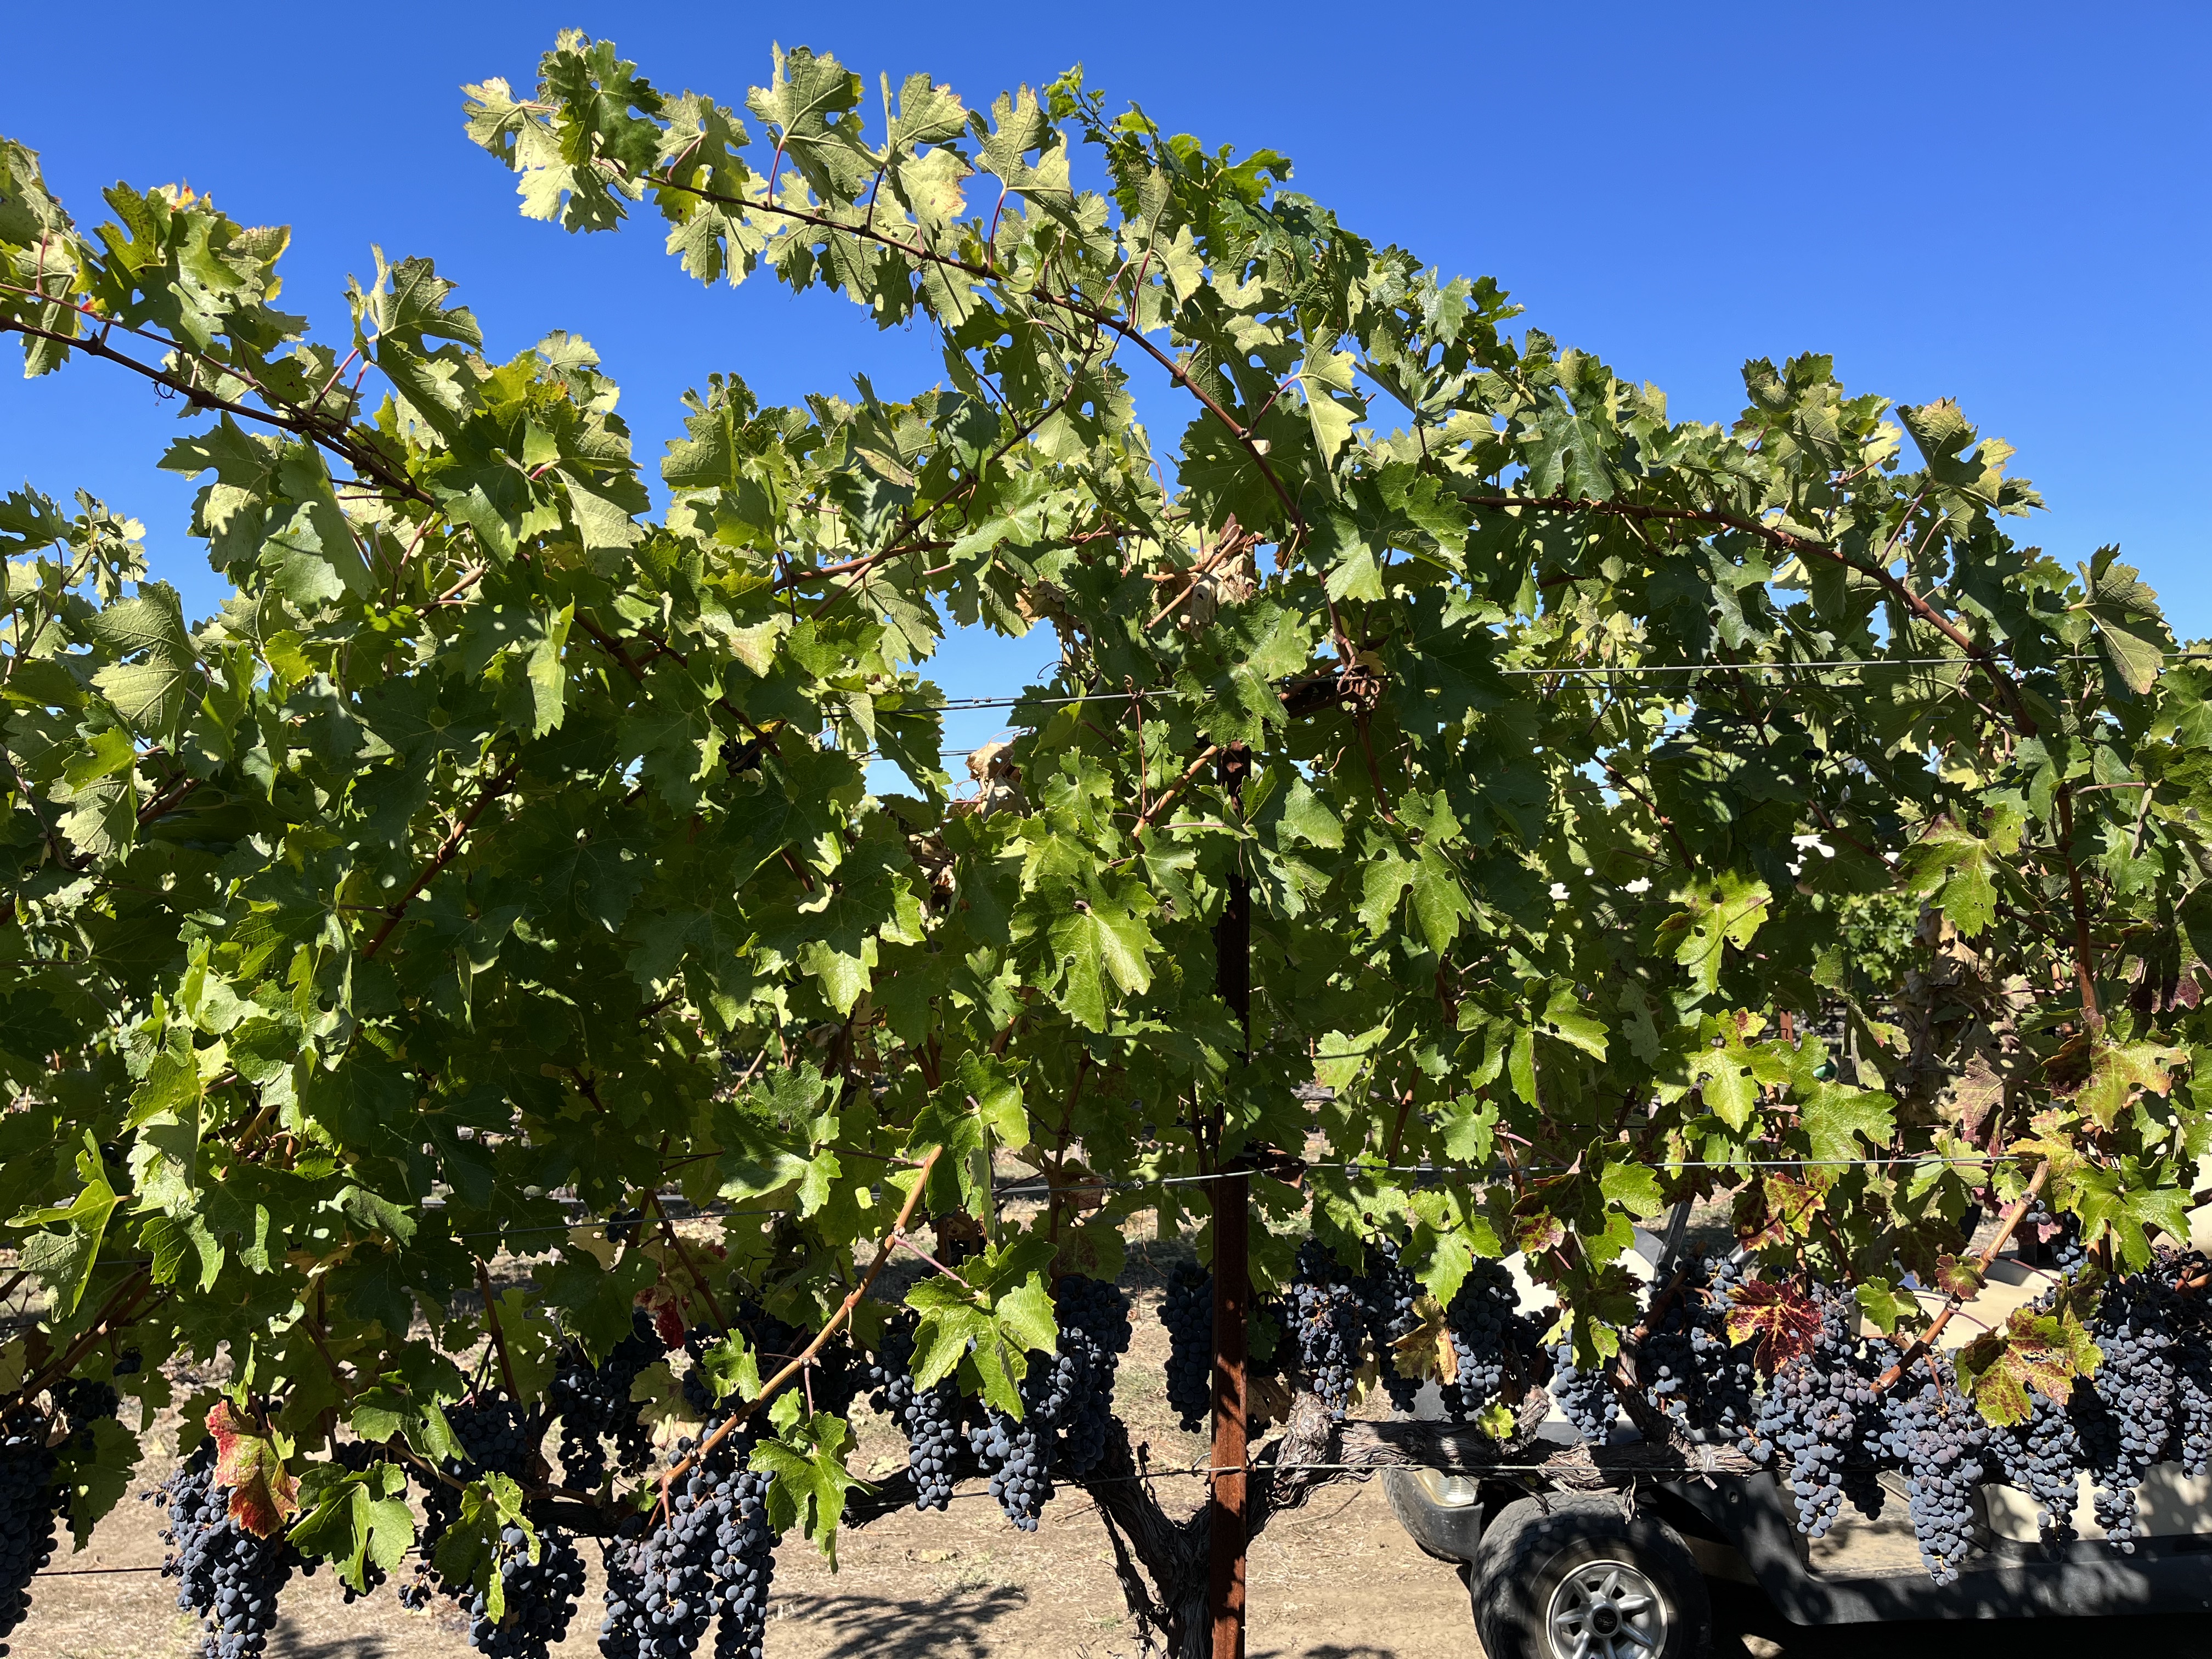
Label: Red Blotch